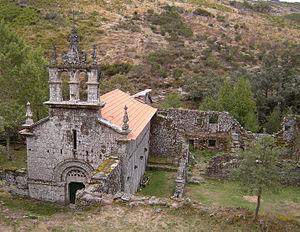
Cet article recense les monuments nationaux du district de Vila Real, au Portugal.